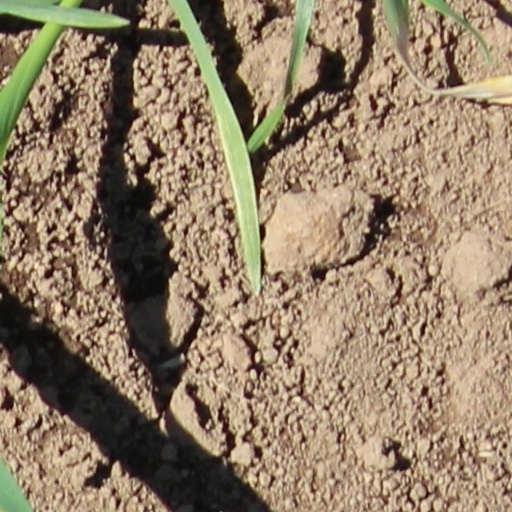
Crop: wheat